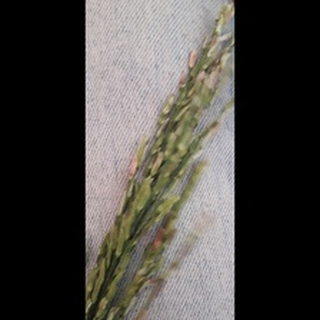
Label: diseased_rice